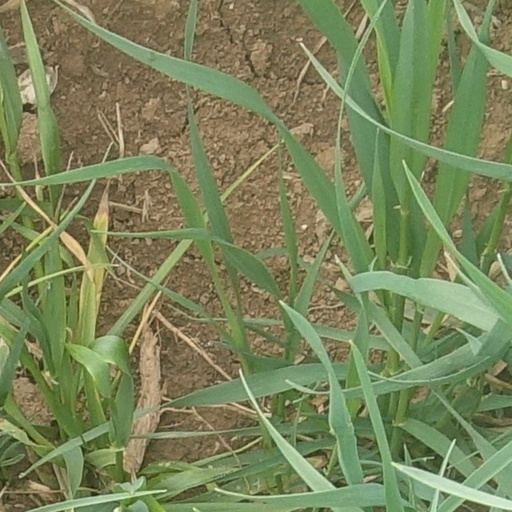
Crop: wheat